Richard Cresswell

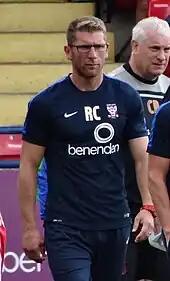
Cresswell as a coach with York City in 2015

Cresswell returned to York as a commercial, academy and community development consultant in April 2014, having previously intended to pursue a career in coaching. He took on the position of Head of Football Operations, before being appointed as first-team coach to manager Russ Wilcox in March 2015. In May 2015, Cresswell resumed his role as Head of Football Operations, while continuing to coach the first team. He took over as caretaker manager on 26 October 2015 after Wilcox's dismissal, and was assisted by youth team coach Jonathan Greening and goalkeeping coach Andy Leaning. He was in charge for the 1–0 away defeat to Crawley Town on 31 October 2015, before ceasing his caretaker duties upon the appointment of Jackie McNamara as manager on 4 November. Cresswell left York by mutual consent on 16 December 2015.